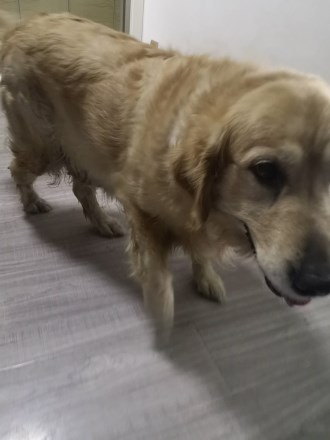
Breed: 5355-n000126-golden_retriever